Timișoara Traian Vuia International Airport

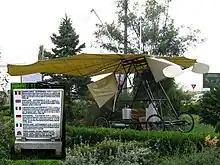
Timișoara Airport is named after Romanian flight pioneer Traian Vuia (1872–1950). A model of his airplane-automobile "Vuia 1" is on display at the airport.

Timișoara Airport has had several names over time. At its beginnings it was called Timișoara Communal Airport. During the communist period, it was called Giarmata Airport, after the name of the village with which it borders. It received its current name on 6 February 2003.